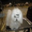
Label: dog